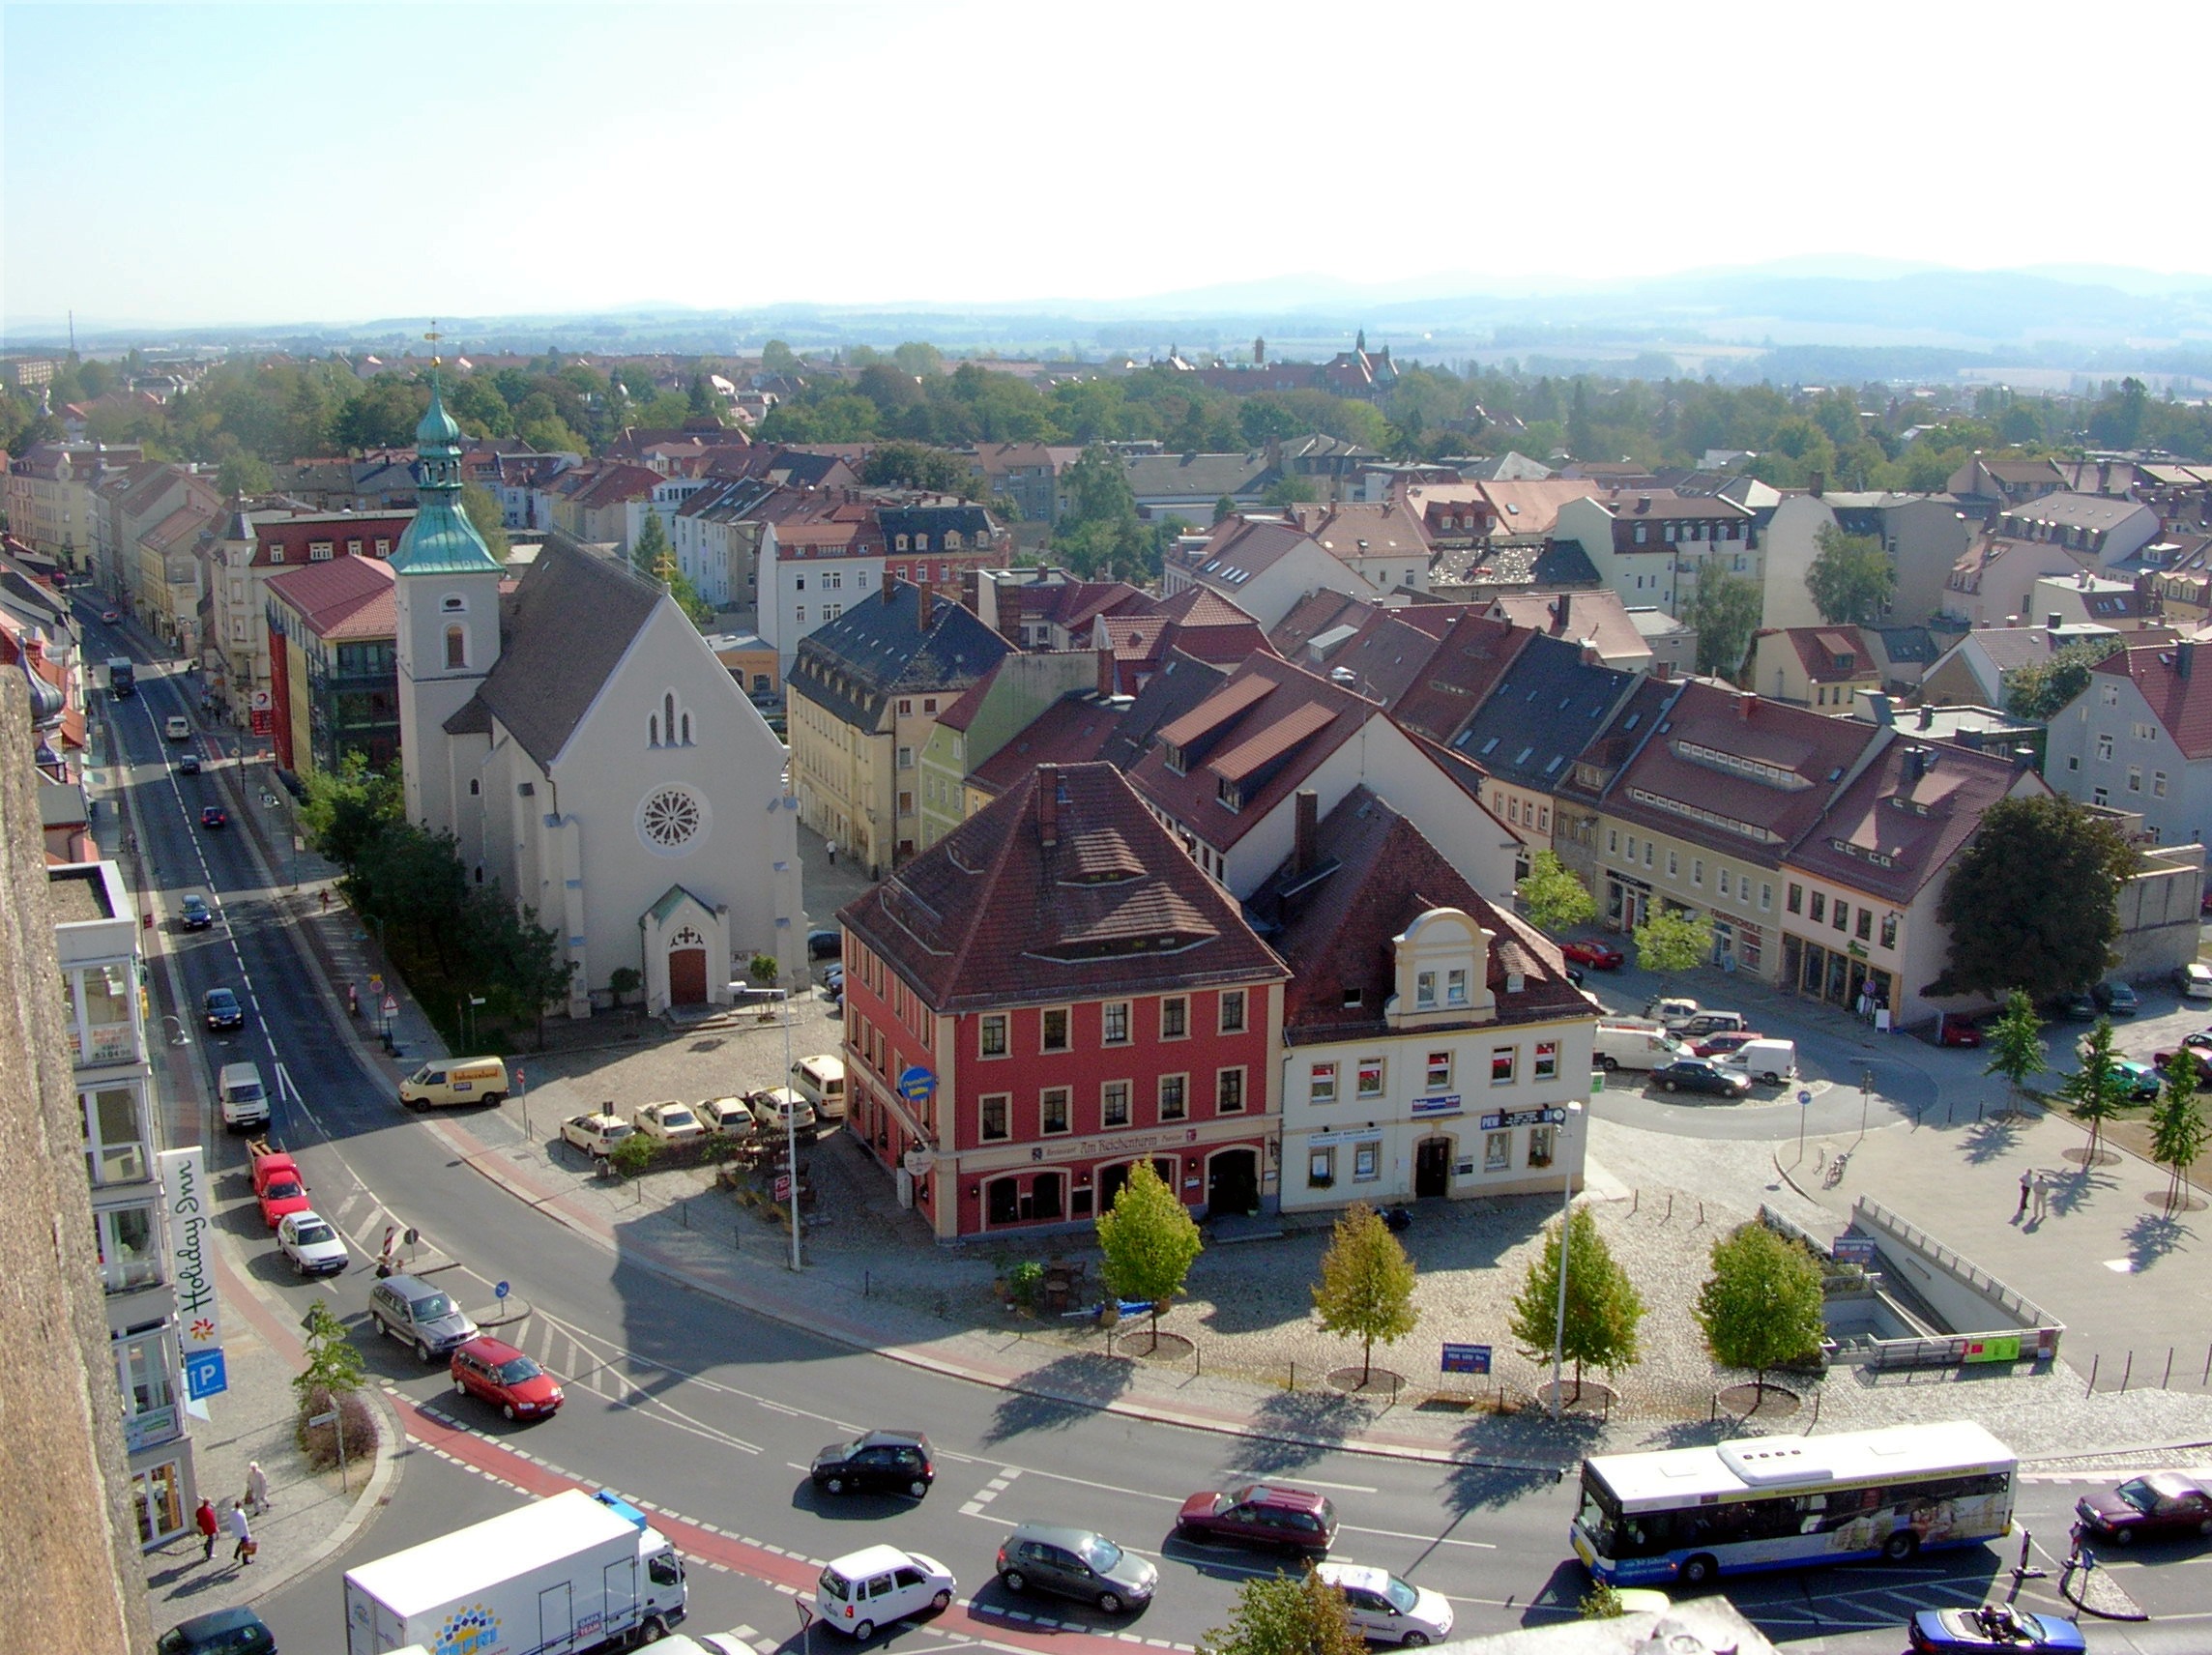
town, view, building, city, cityscape, panorama, village, suburb, neighbourhood, bautzen, bird's eye view, aerial photography, residential area, human settlement